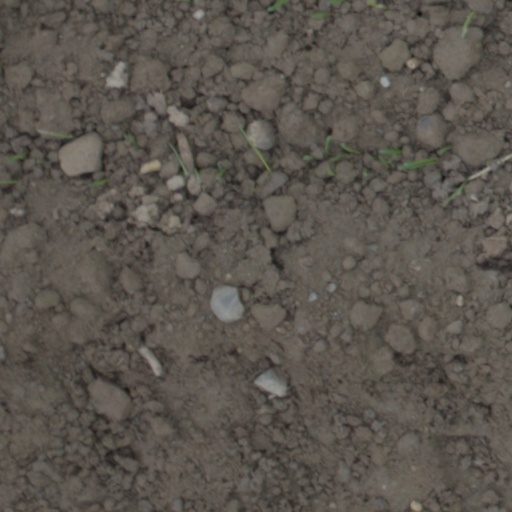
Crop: wheat